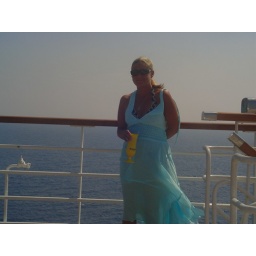
Denise in her new blue dress